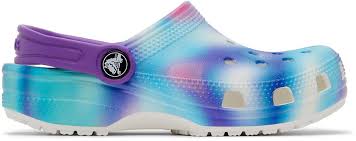
Label: Clog